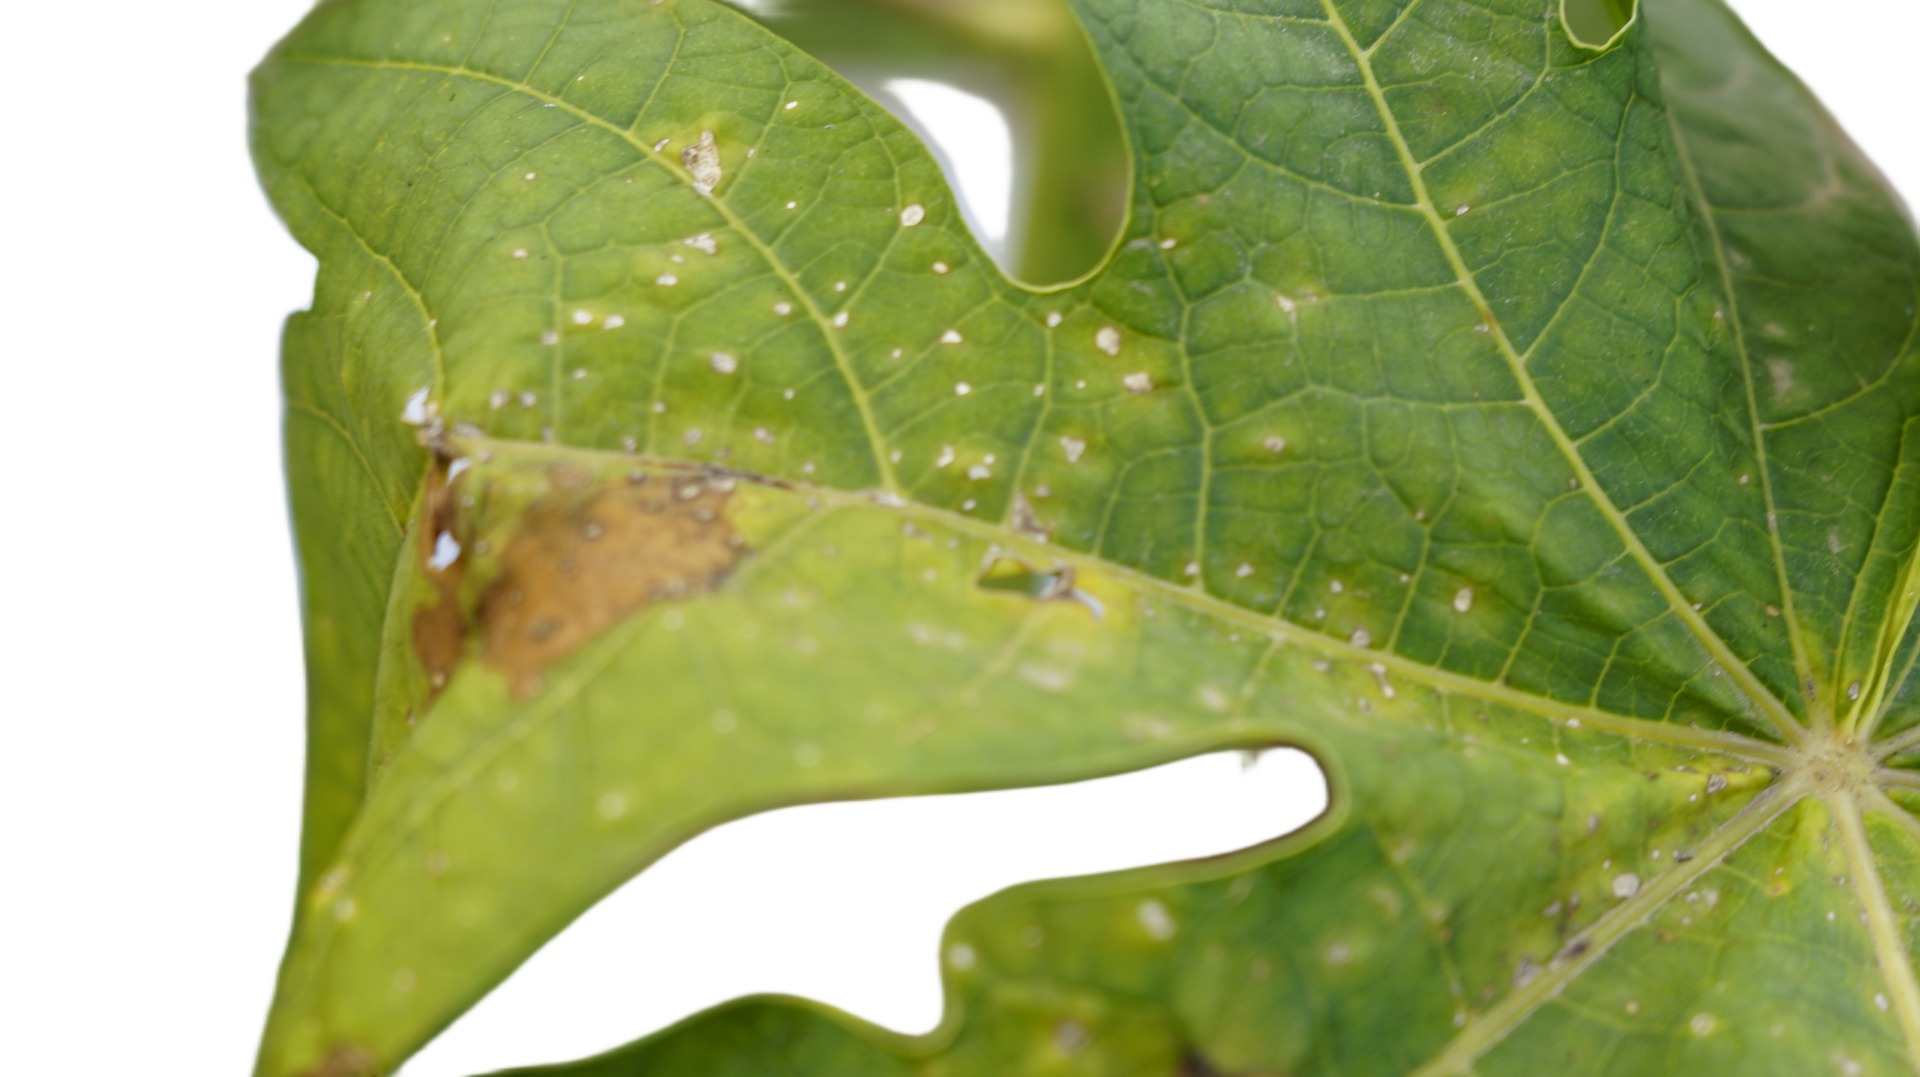
Crop: Papaya
Label: Bacterial_Blight